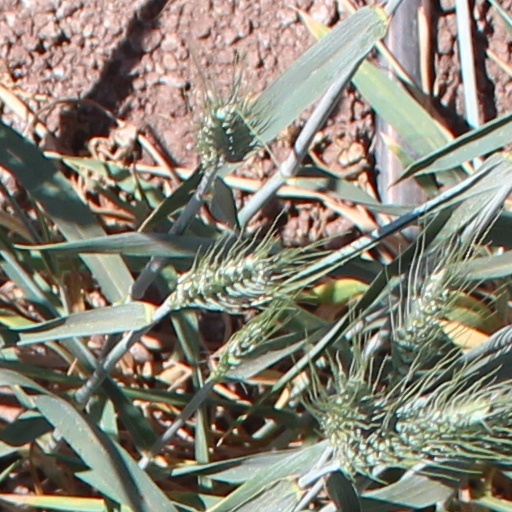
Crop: wheat